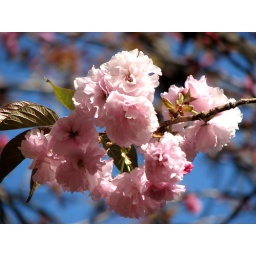
they remind me of pink carnations. But in tree form.